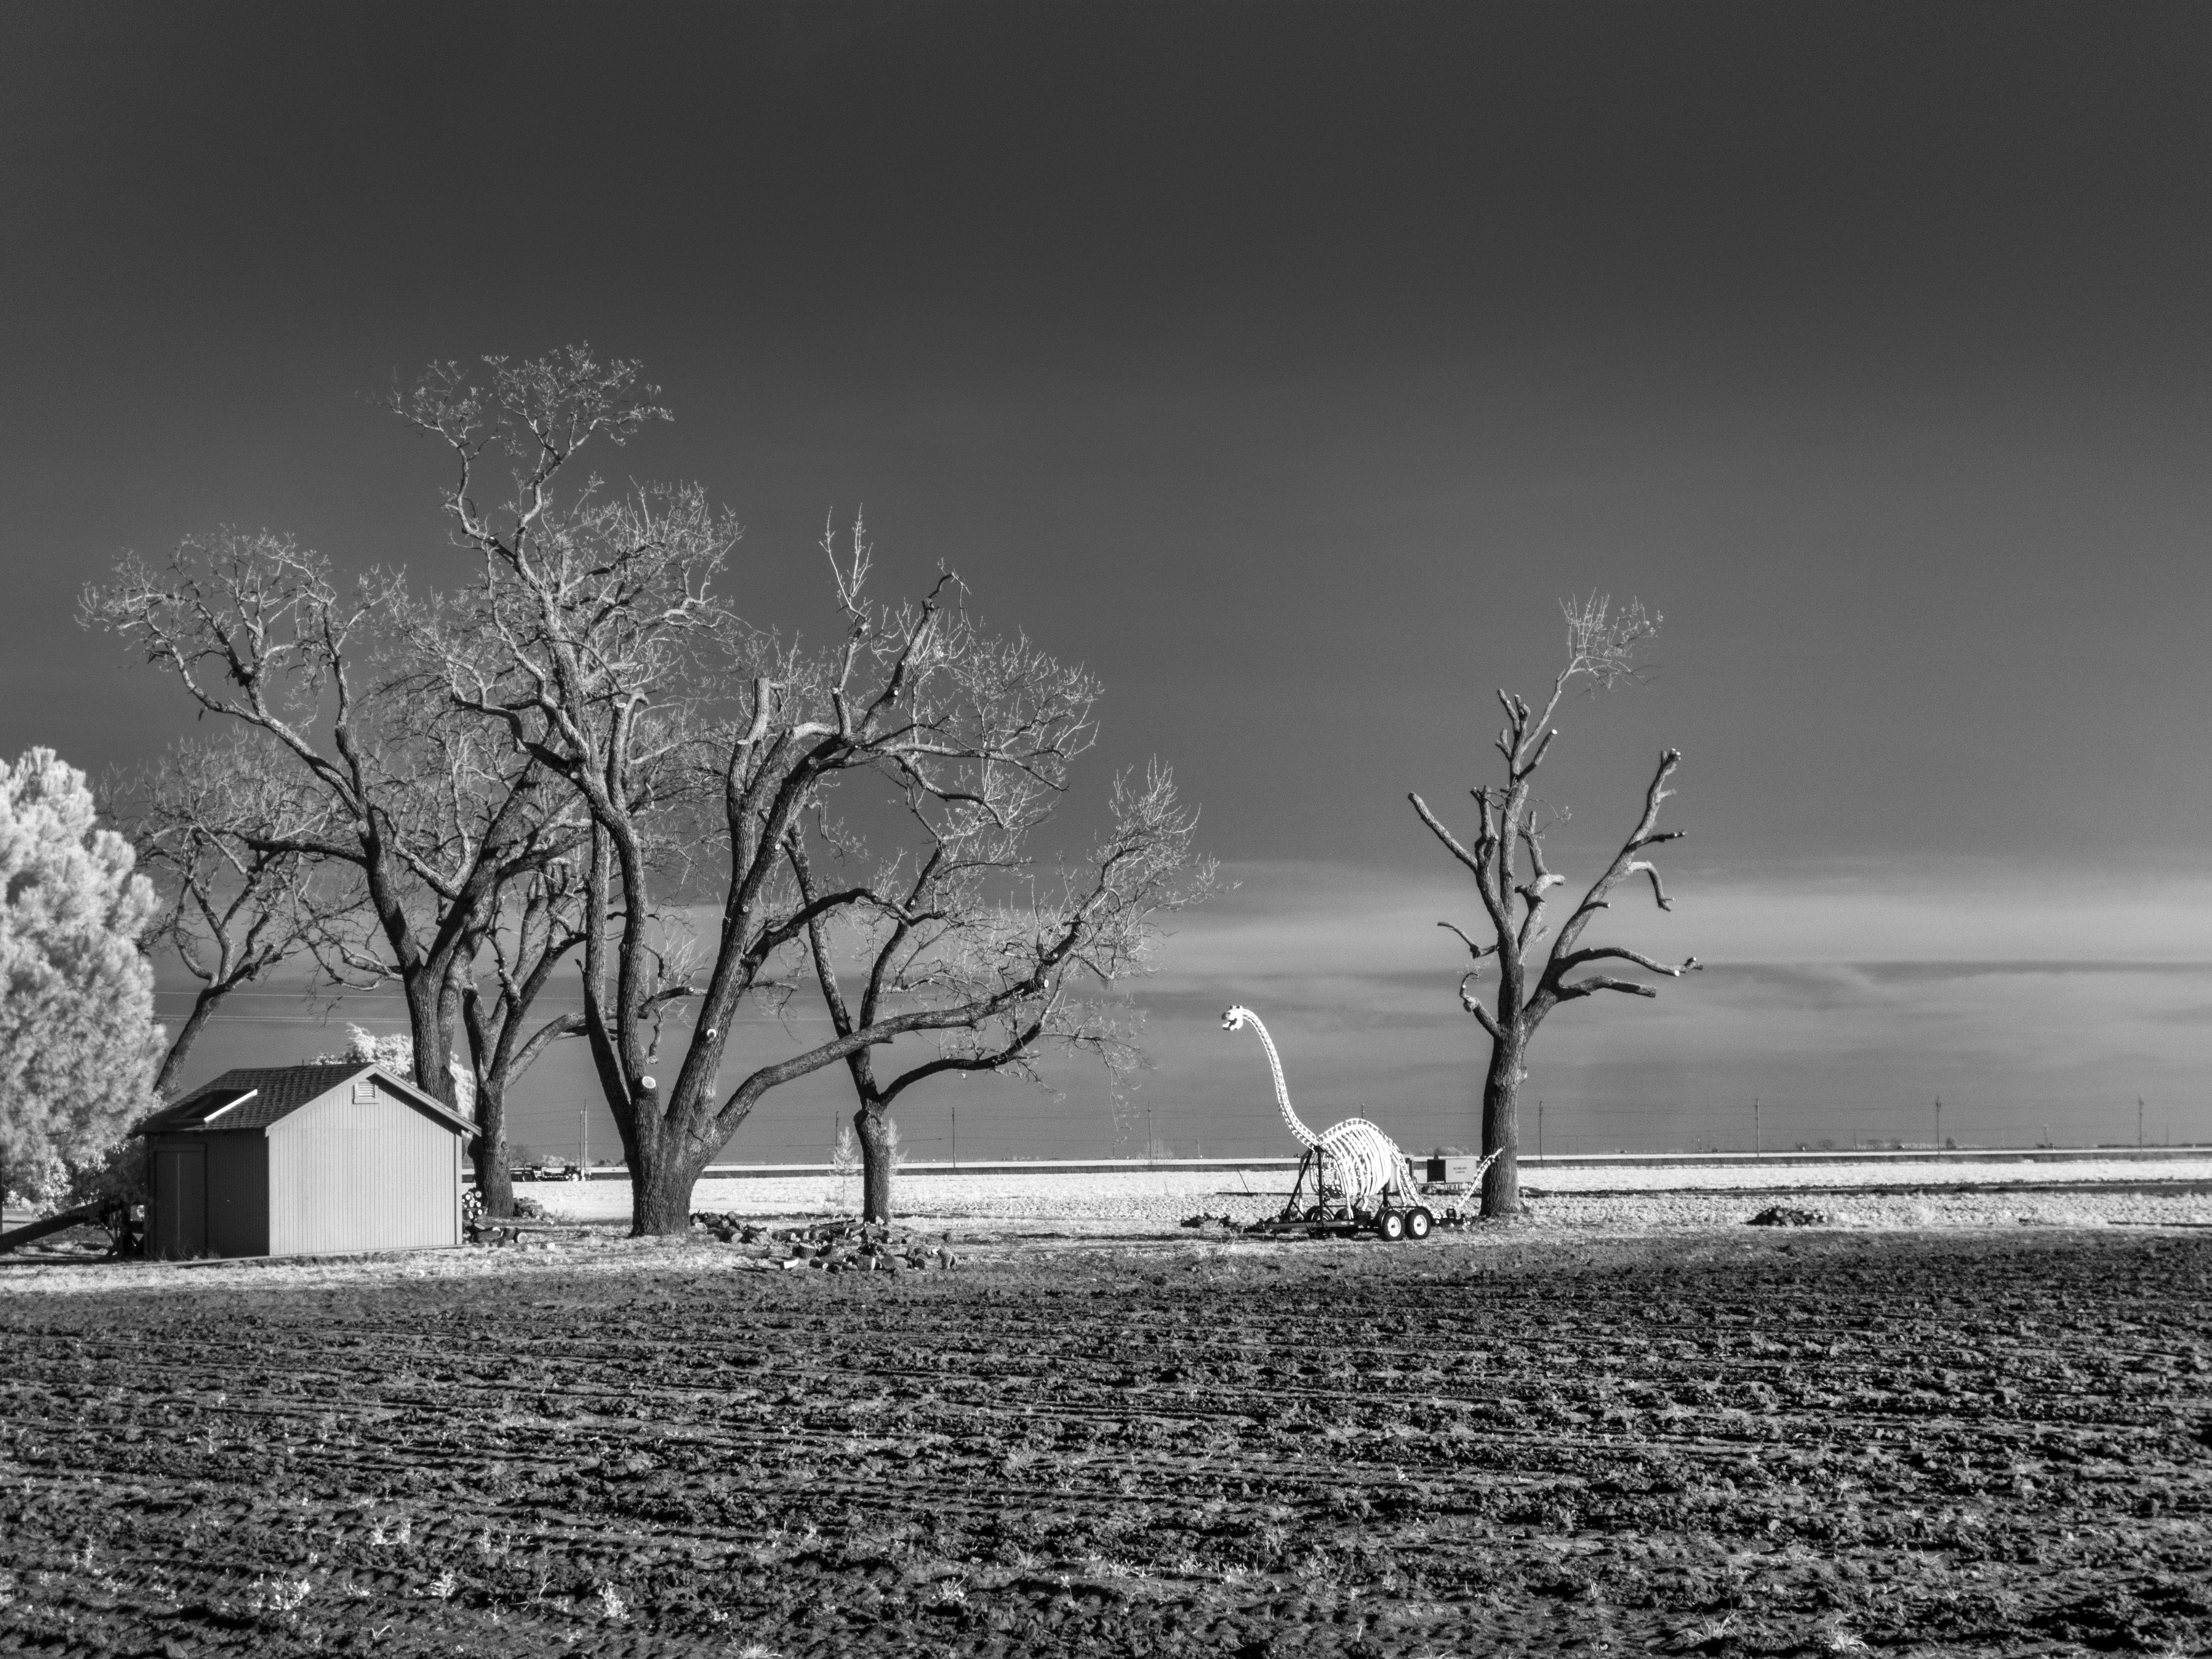
tree, horizon, branch, snow, winter, light, black and white, plant, sky, white, photography, morning, flower, wind, darkness, black, monochrome, trees, sculptures, dinosaur, brontosaurus, monochrome photography, atmospheric phenomenon, woody plant